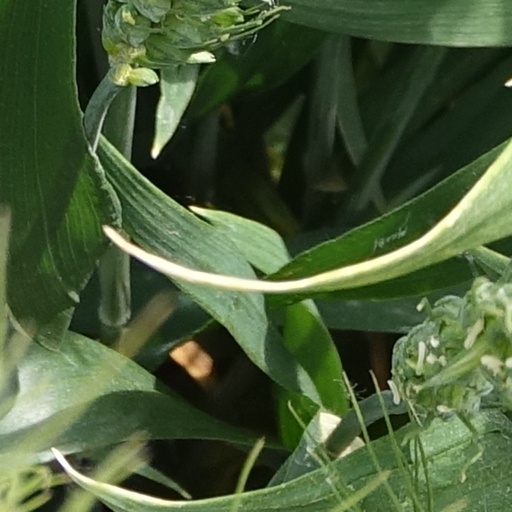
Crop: wheat